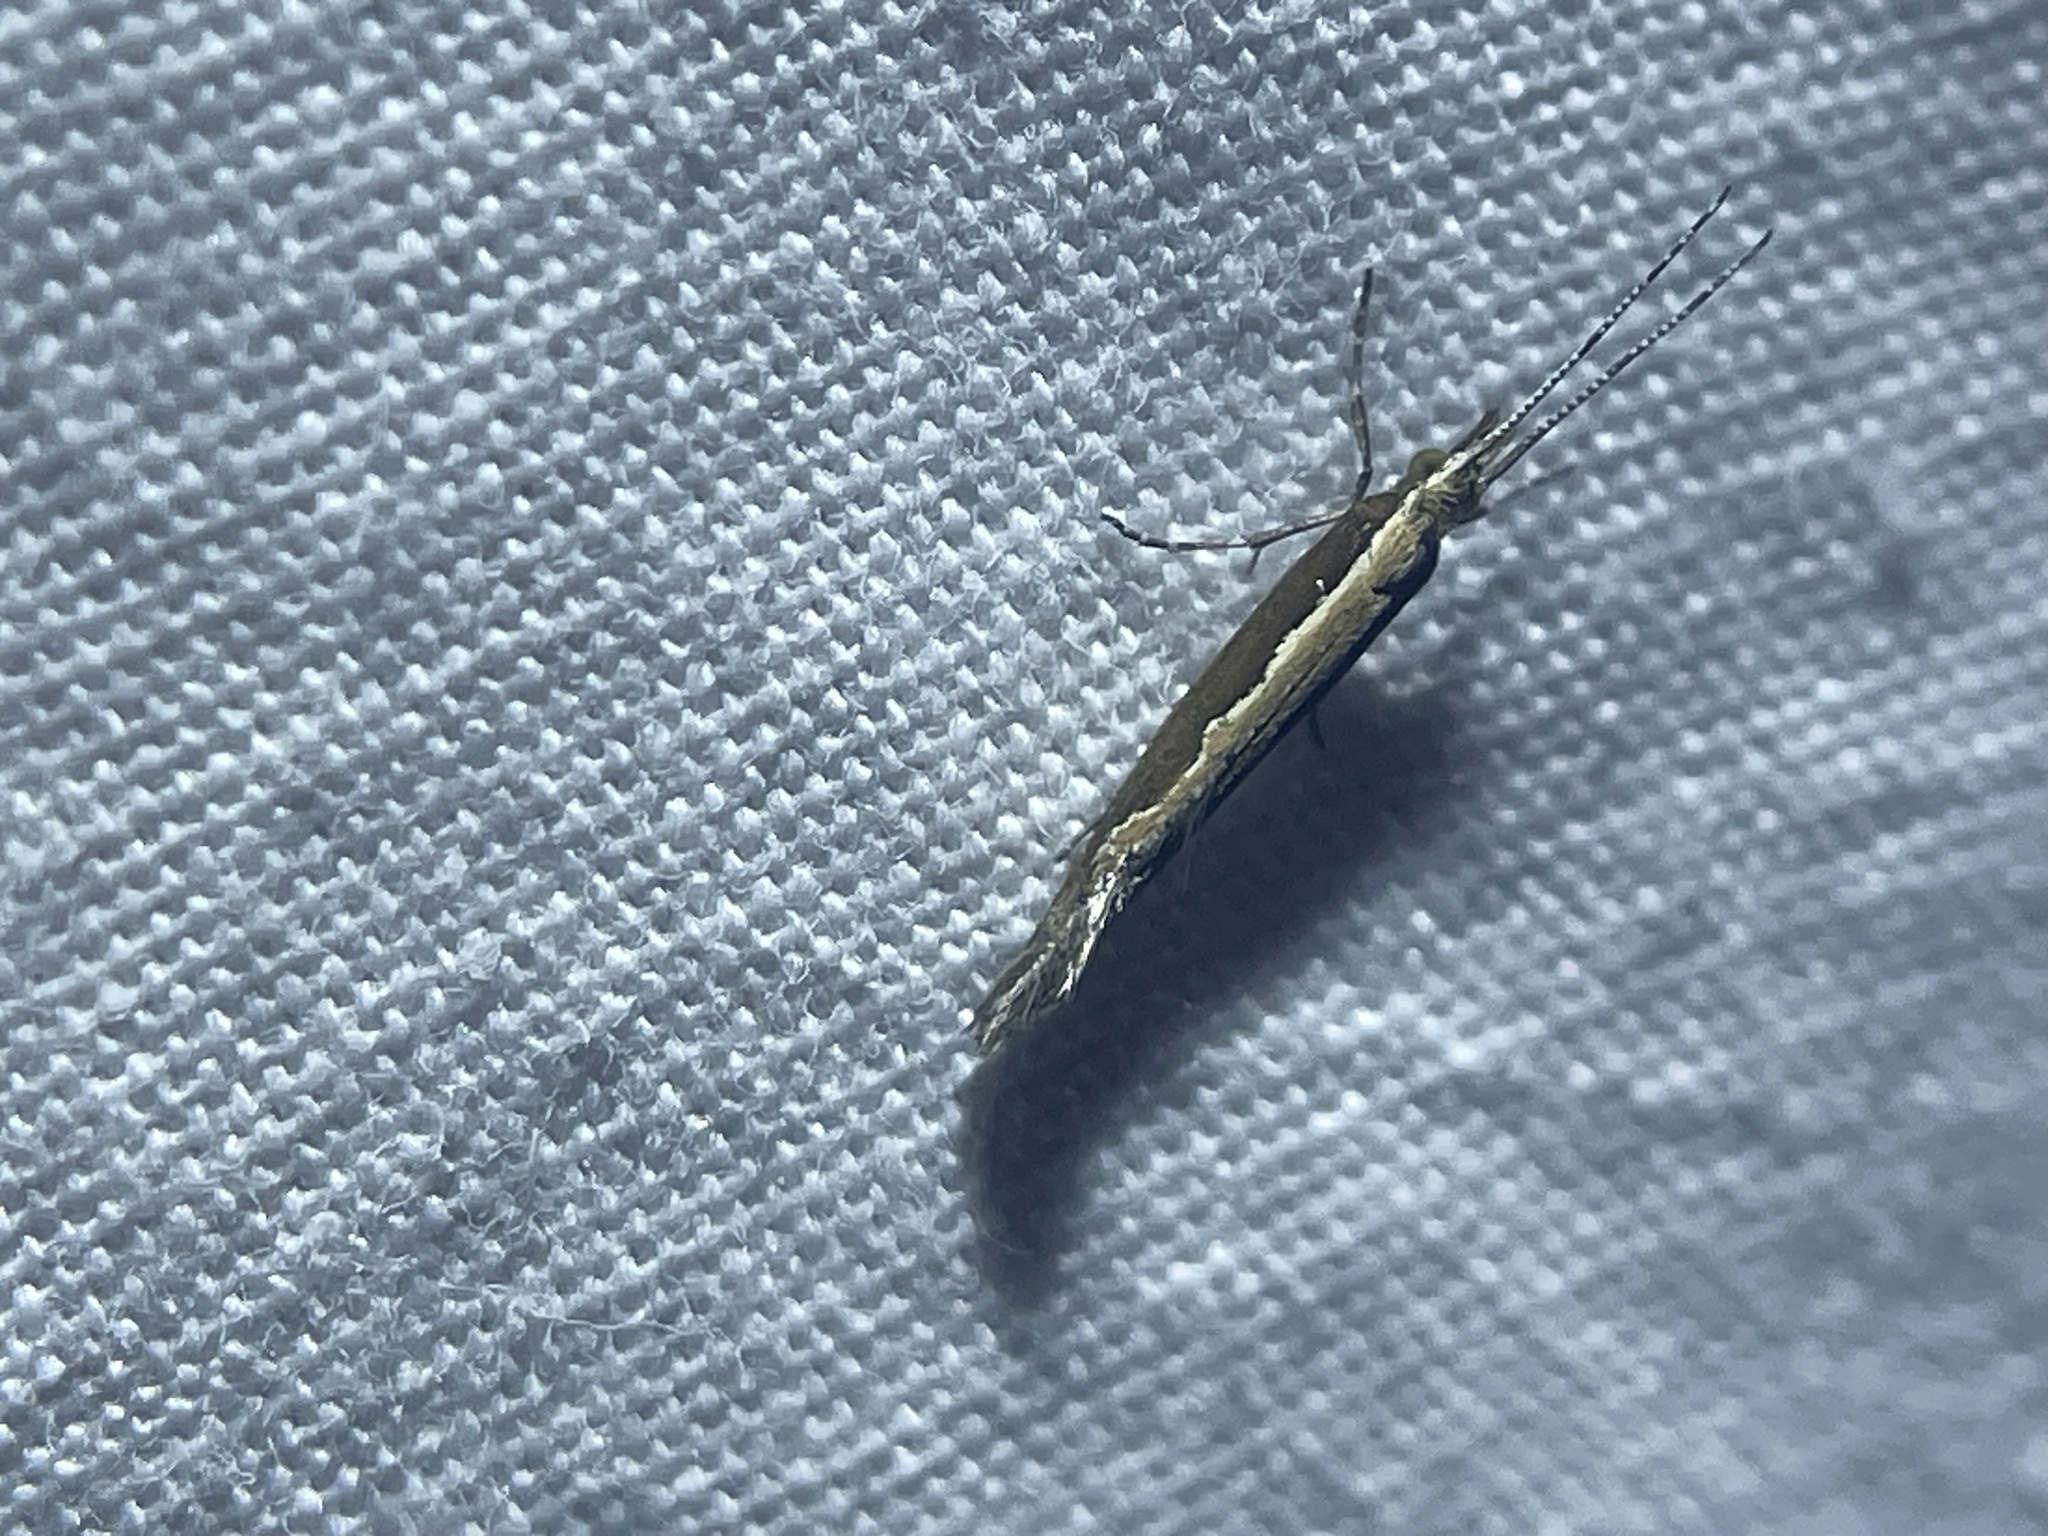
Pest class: diamondback_moth